Sikorsky H-34

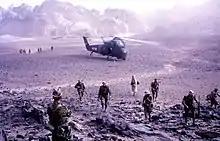
French Navy helicopter H-34 and French paratroopers during a 1971 operation in Chad.

In the early 1970s, Orlando Helicopter Airways developed a novel civil conversion of the S-55/H-19, the "Heli-Camper", a campervan-like conversion—featuring a built-in mini-kitchen and sleeping accommodations for four. Later in that decade, Orlando developed a larger version based on the S-58 and participated in a joint effort with popular American recreational vehicle (RV) manufacturer Winnebago Industries to market both aircraft as the Winnebago Heli-Home. The S-58 version featured a larger kitchenette, sleeping accommodations for six, a minibar, and an entertainment system; optional floats were offered for amphibious operations. The aircraft were featured in several American popular magazines and reportedly drew large crowds at RV shows and dealerships, but their high purchase price together with rising 1970s fuel prices resulted in very limited sales; production is not well documented but is estimated at only six or seven of the S-55 and S-58 versions combined.